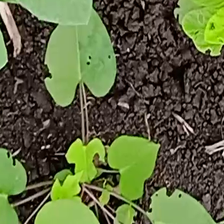
Weed species: Obscure_morning _glory(Ipomoea obscura)